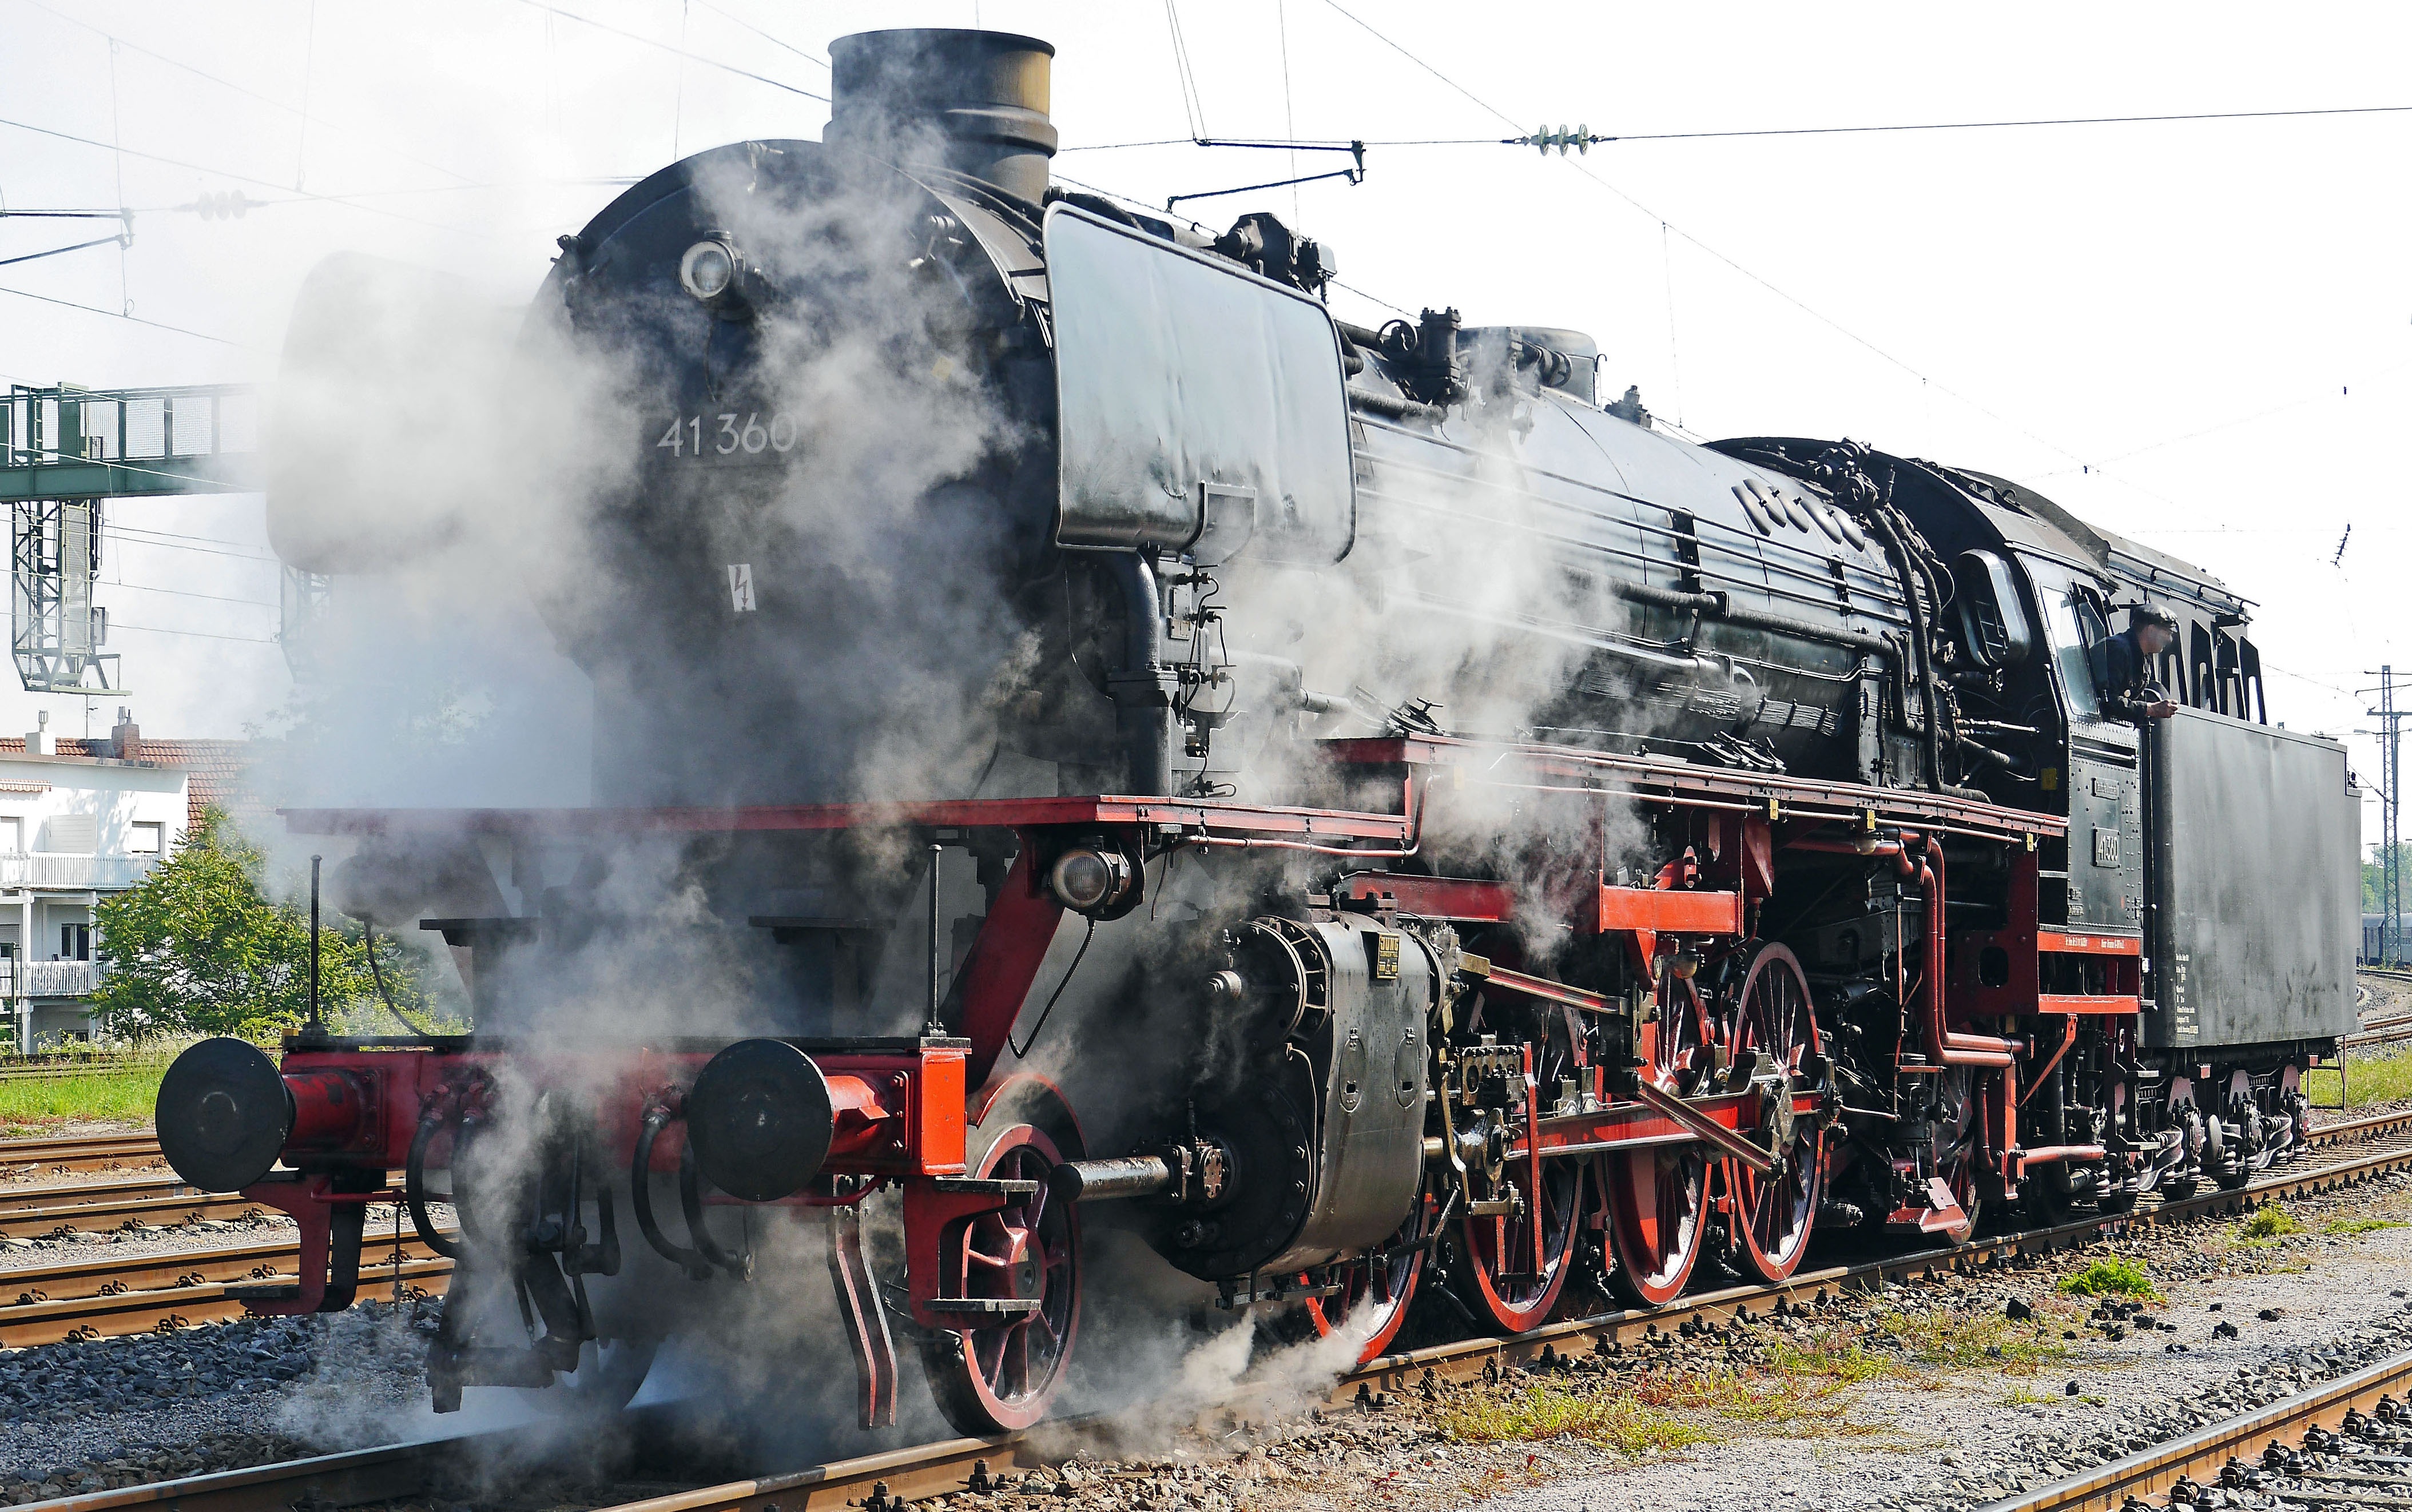
cloud, railway, train, asphalt, transport, vehicle, nostalgia, locomotive, oldtimer, steam engine, event, tradition, traction, historically, force, db, rail transport, gleise, deutsche bahn, steam locomotive, plan steam, wine road, cylinder steam, goods train locomotive, br41, cylinder cocks, neustadt, automotive engine part, railroad car, new building boilers, oil engine, br 41360, preheating, baureihe 41, blow off, oil tender, heavy oil, oil burner, preheat, steam cooking, steam generators, woozy, eingenebelt